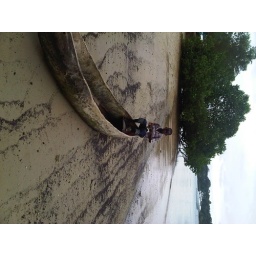
beach boy in dhow